James Mursell

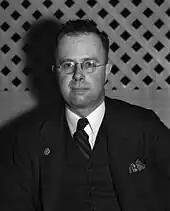
Mursell in 1935

James Lockhart Mursell (b. Derby, England, June 1, 1893; d. Jackson, New Hampshire, Feb. 1, 1963) wrote extensively about music education and the use of music in a classroom setting. He emphasized the student's role in learning and believed that unless students are intrinsically motivated to learn, their musical growth will be minimal at best. In Mursell's view, the best motivator is the active, participatory musical experience — singing, playing, listening and being actively involved with good music. This is the all-important starting point for motivation, and it is from these experiences that musical growth can occur.